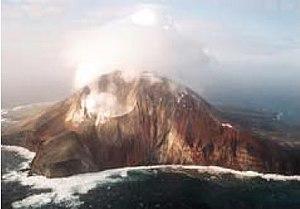
L'île Zavodovski est une île volcanique inhabitée de l'archipel des îles Sandwich du Sud. C'est l'île la plus au nord de l'archipel. Elle se situe à environ 350 km au sud-est de la Géorgie du Sud.